Sky position (RA, Dec in degrees): 189.981, 19.364
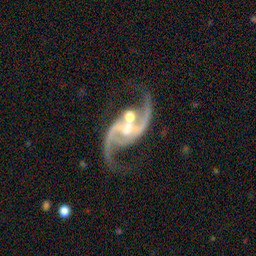
Galaxy morphology: Barred Spiral Galaxies